Eibenstock

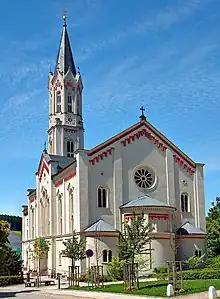
Neo-Romanesque church

Between 1974 and 1979 the second biggest dam project in East Germany was realized. A basin with 77 million cubic metres of storage and 350 ha in area was created and now supplies roughly a million people with drinking water.